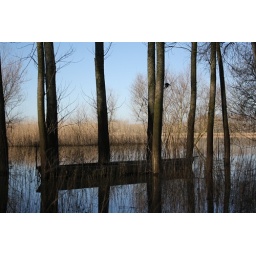
A lonely boat floating in the lake waters